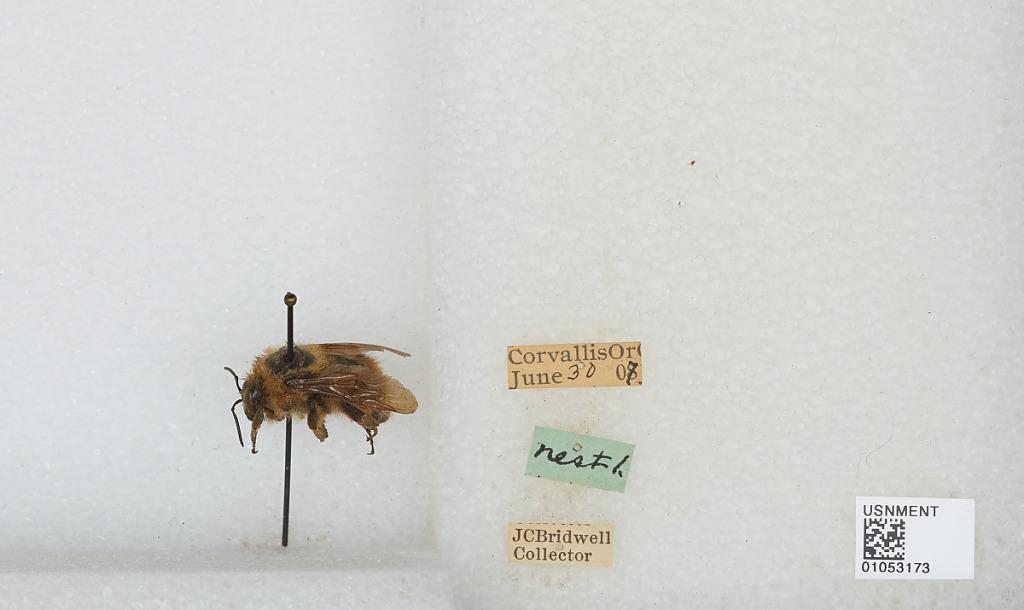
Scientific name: Bombus sp.
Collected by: J. Bridwell
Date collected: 1907-6-30
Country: United States
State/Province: Oregon
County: Benton
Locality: Corvallis
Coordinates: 44.57, -123.28